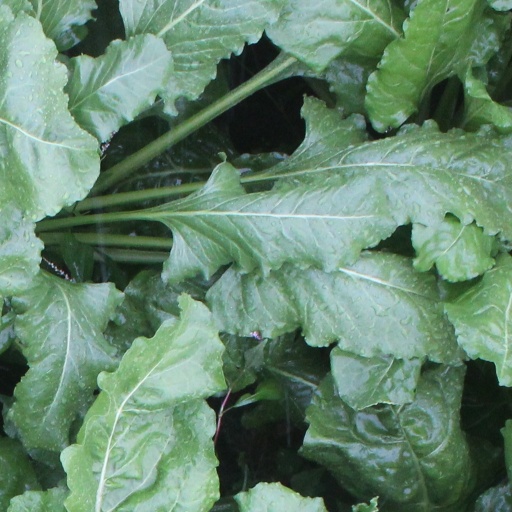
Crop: sugar beet